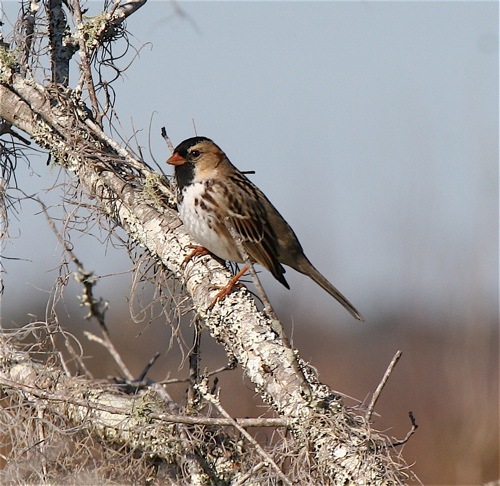
a white and brown bird with a short, sharp, orange beak.
a brown sparrow with orange beak and legs, black throat and crown white breast and belly, and brown wings having white wingbars.
this bird is brown, white, and black in color with a brown beak and brown eye ring.
a brown small bird with white breast and belly, with a short orange bill.
this medium sized bird has an orange beak and mostly brown feathers.
this bird is brown with white and has a very short beak.
this bird is brown and white with a black stripe down his face.
this bird has wings that are brown and has an orange billorange small intact bill, white belly orange foot with brown black coverts and rectrices
this bird has wings that are brown and has a yellow bill
Species: Harris Sparrow